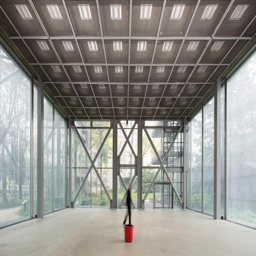
musings on a glass box